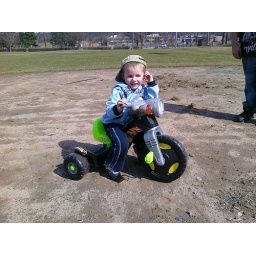
Xavier riding his trike around the ball field @ Page Park